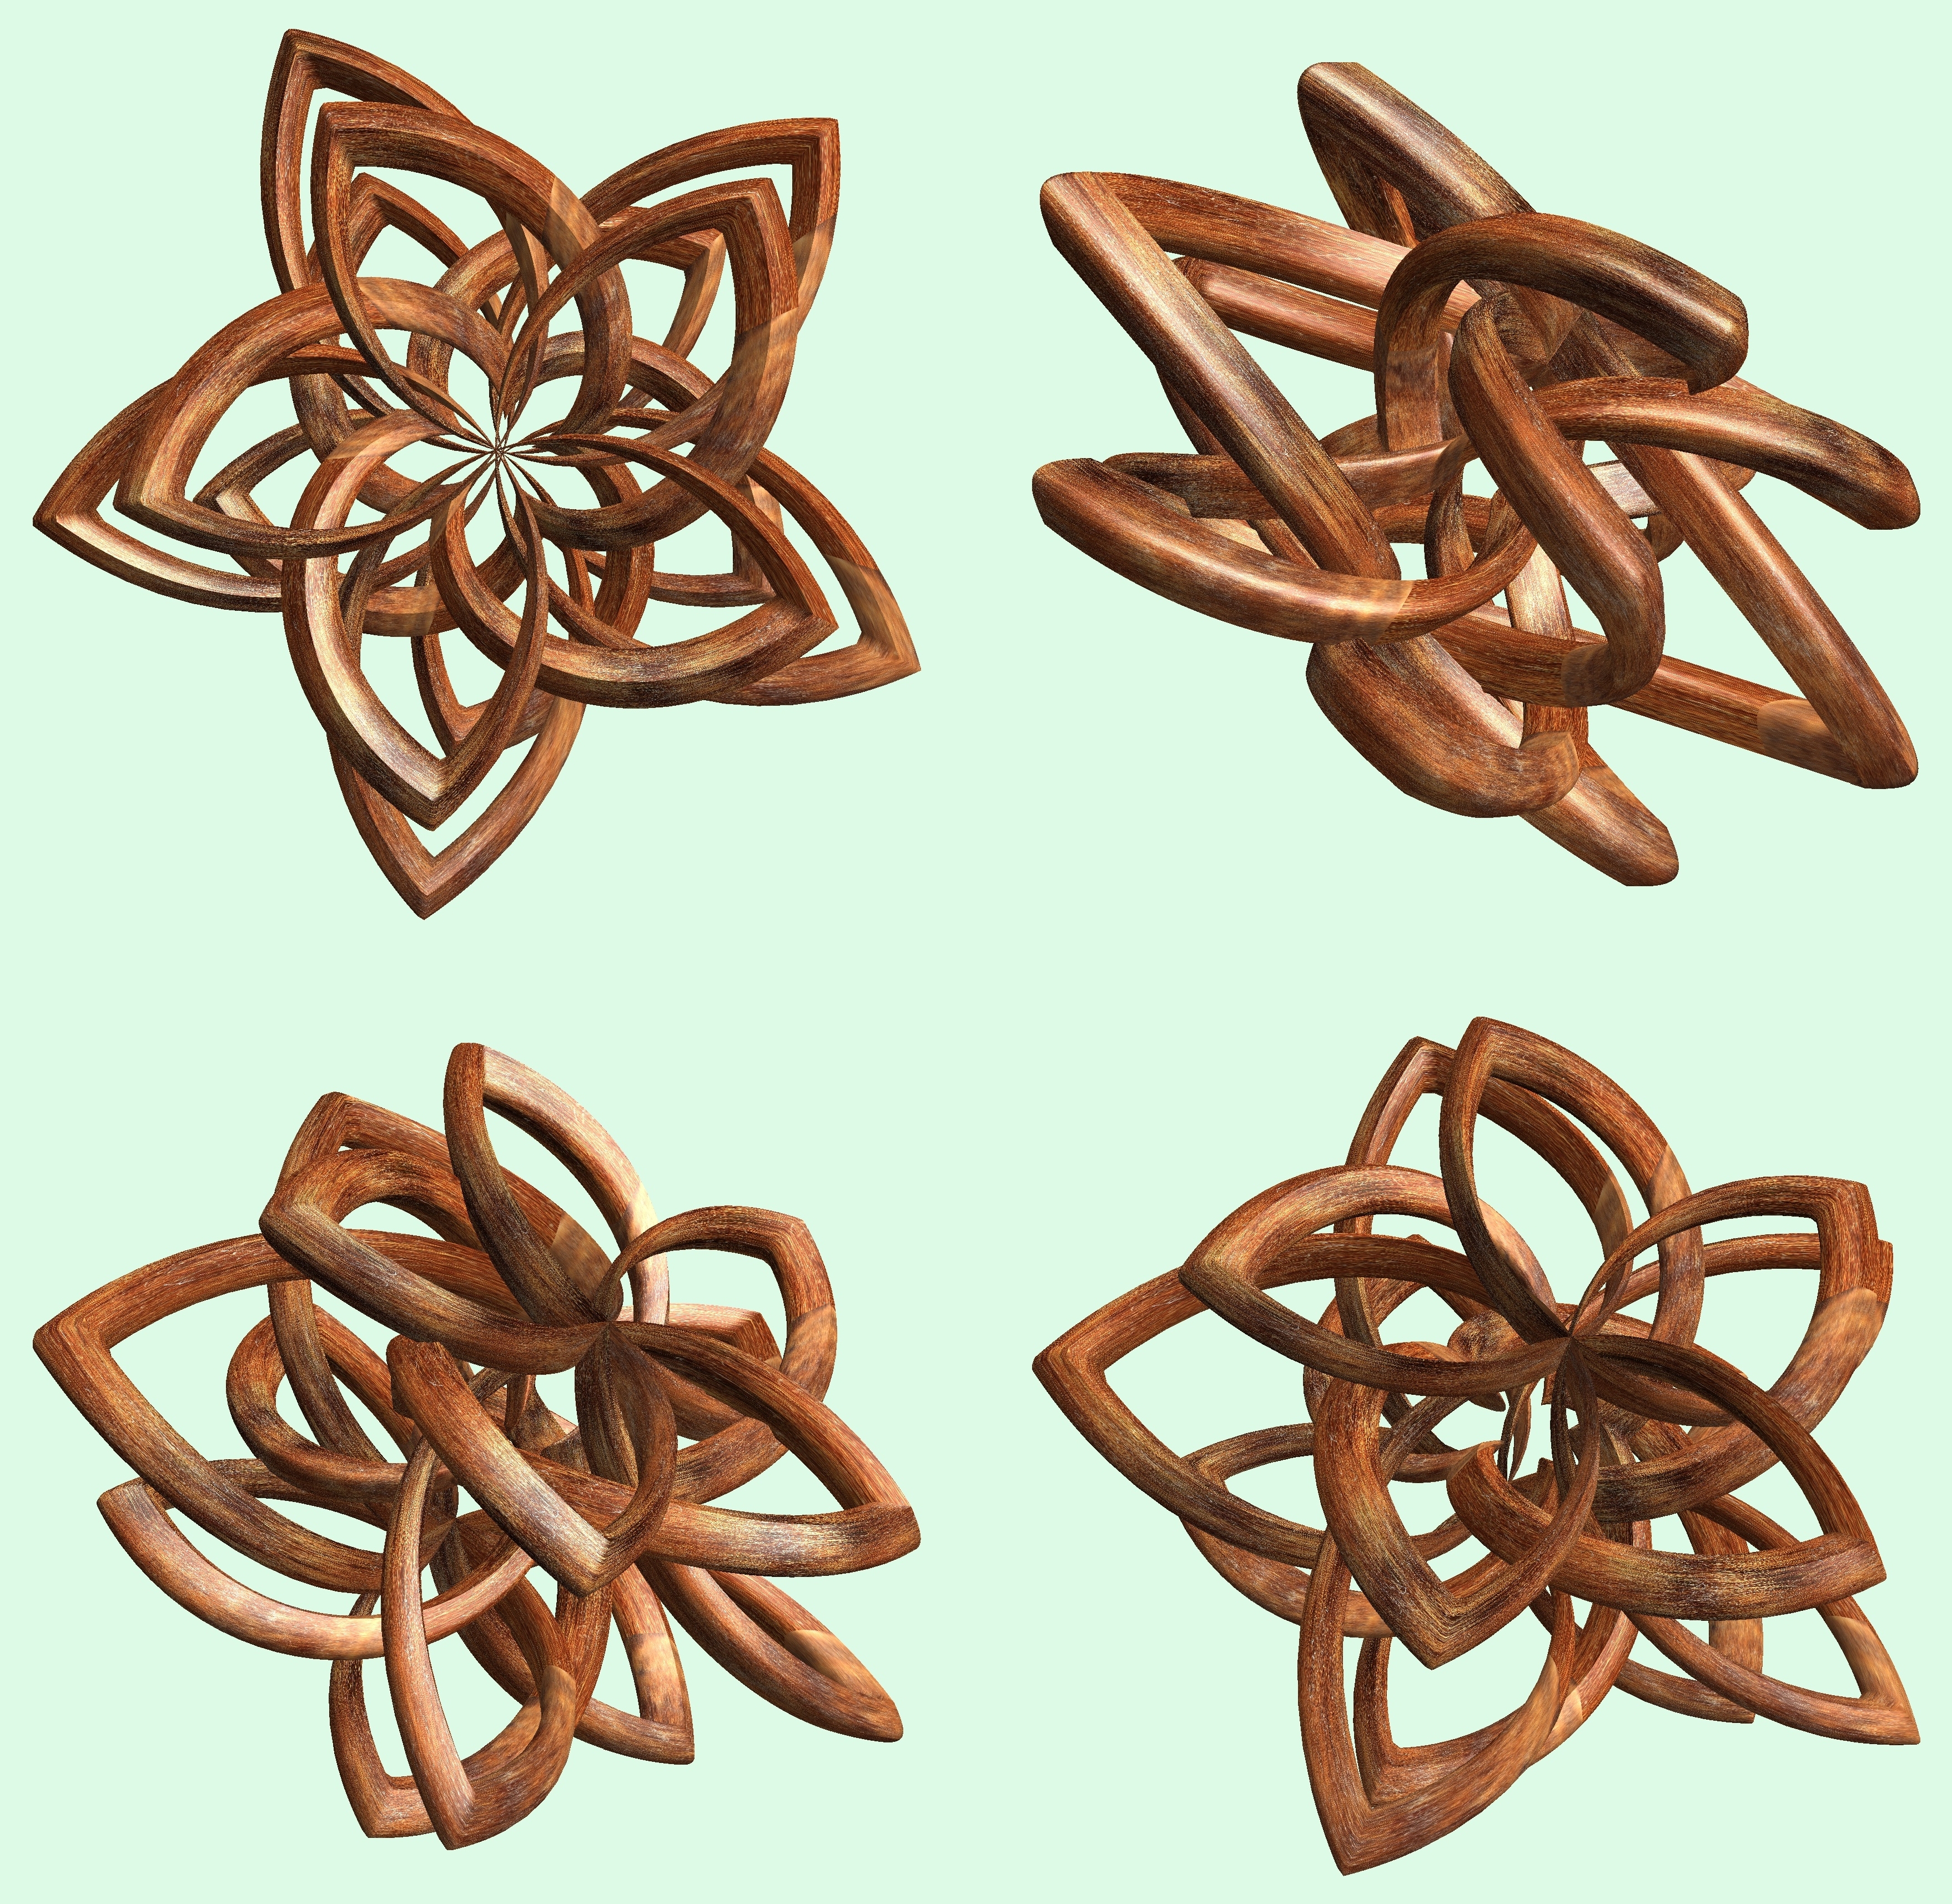
structure, wood, texture, pattern, metal, material, jewellery, figure, design, copper, earrings, symmetry, 3d, graphic, knot, mathematica, cg, parametricplot3d, code, program, algorithm, abstruct, mapping, flavor, fashion accessory